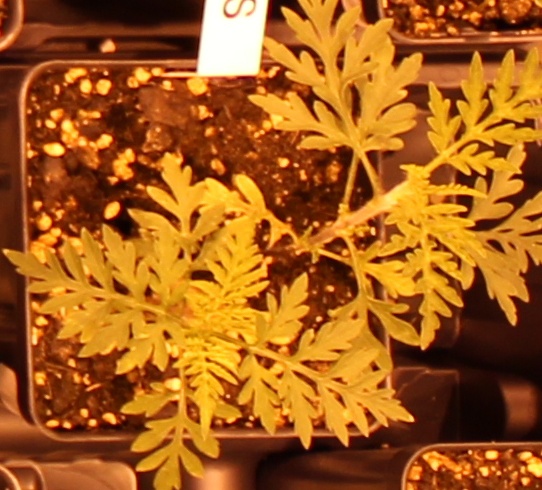
Label: Ragweed